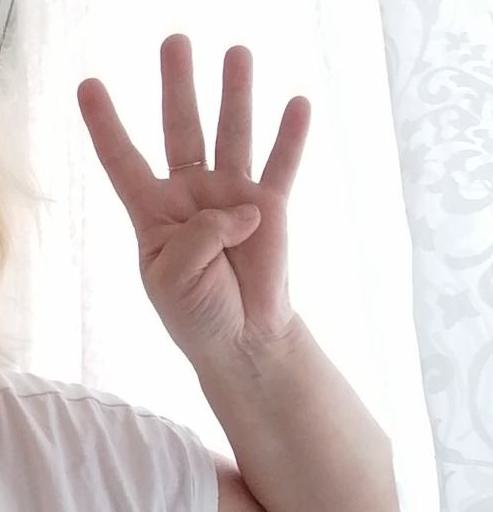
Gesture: four